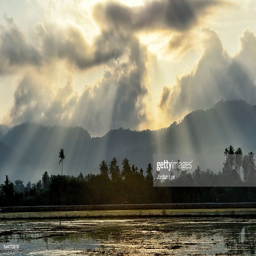
shine on an empty paddy field